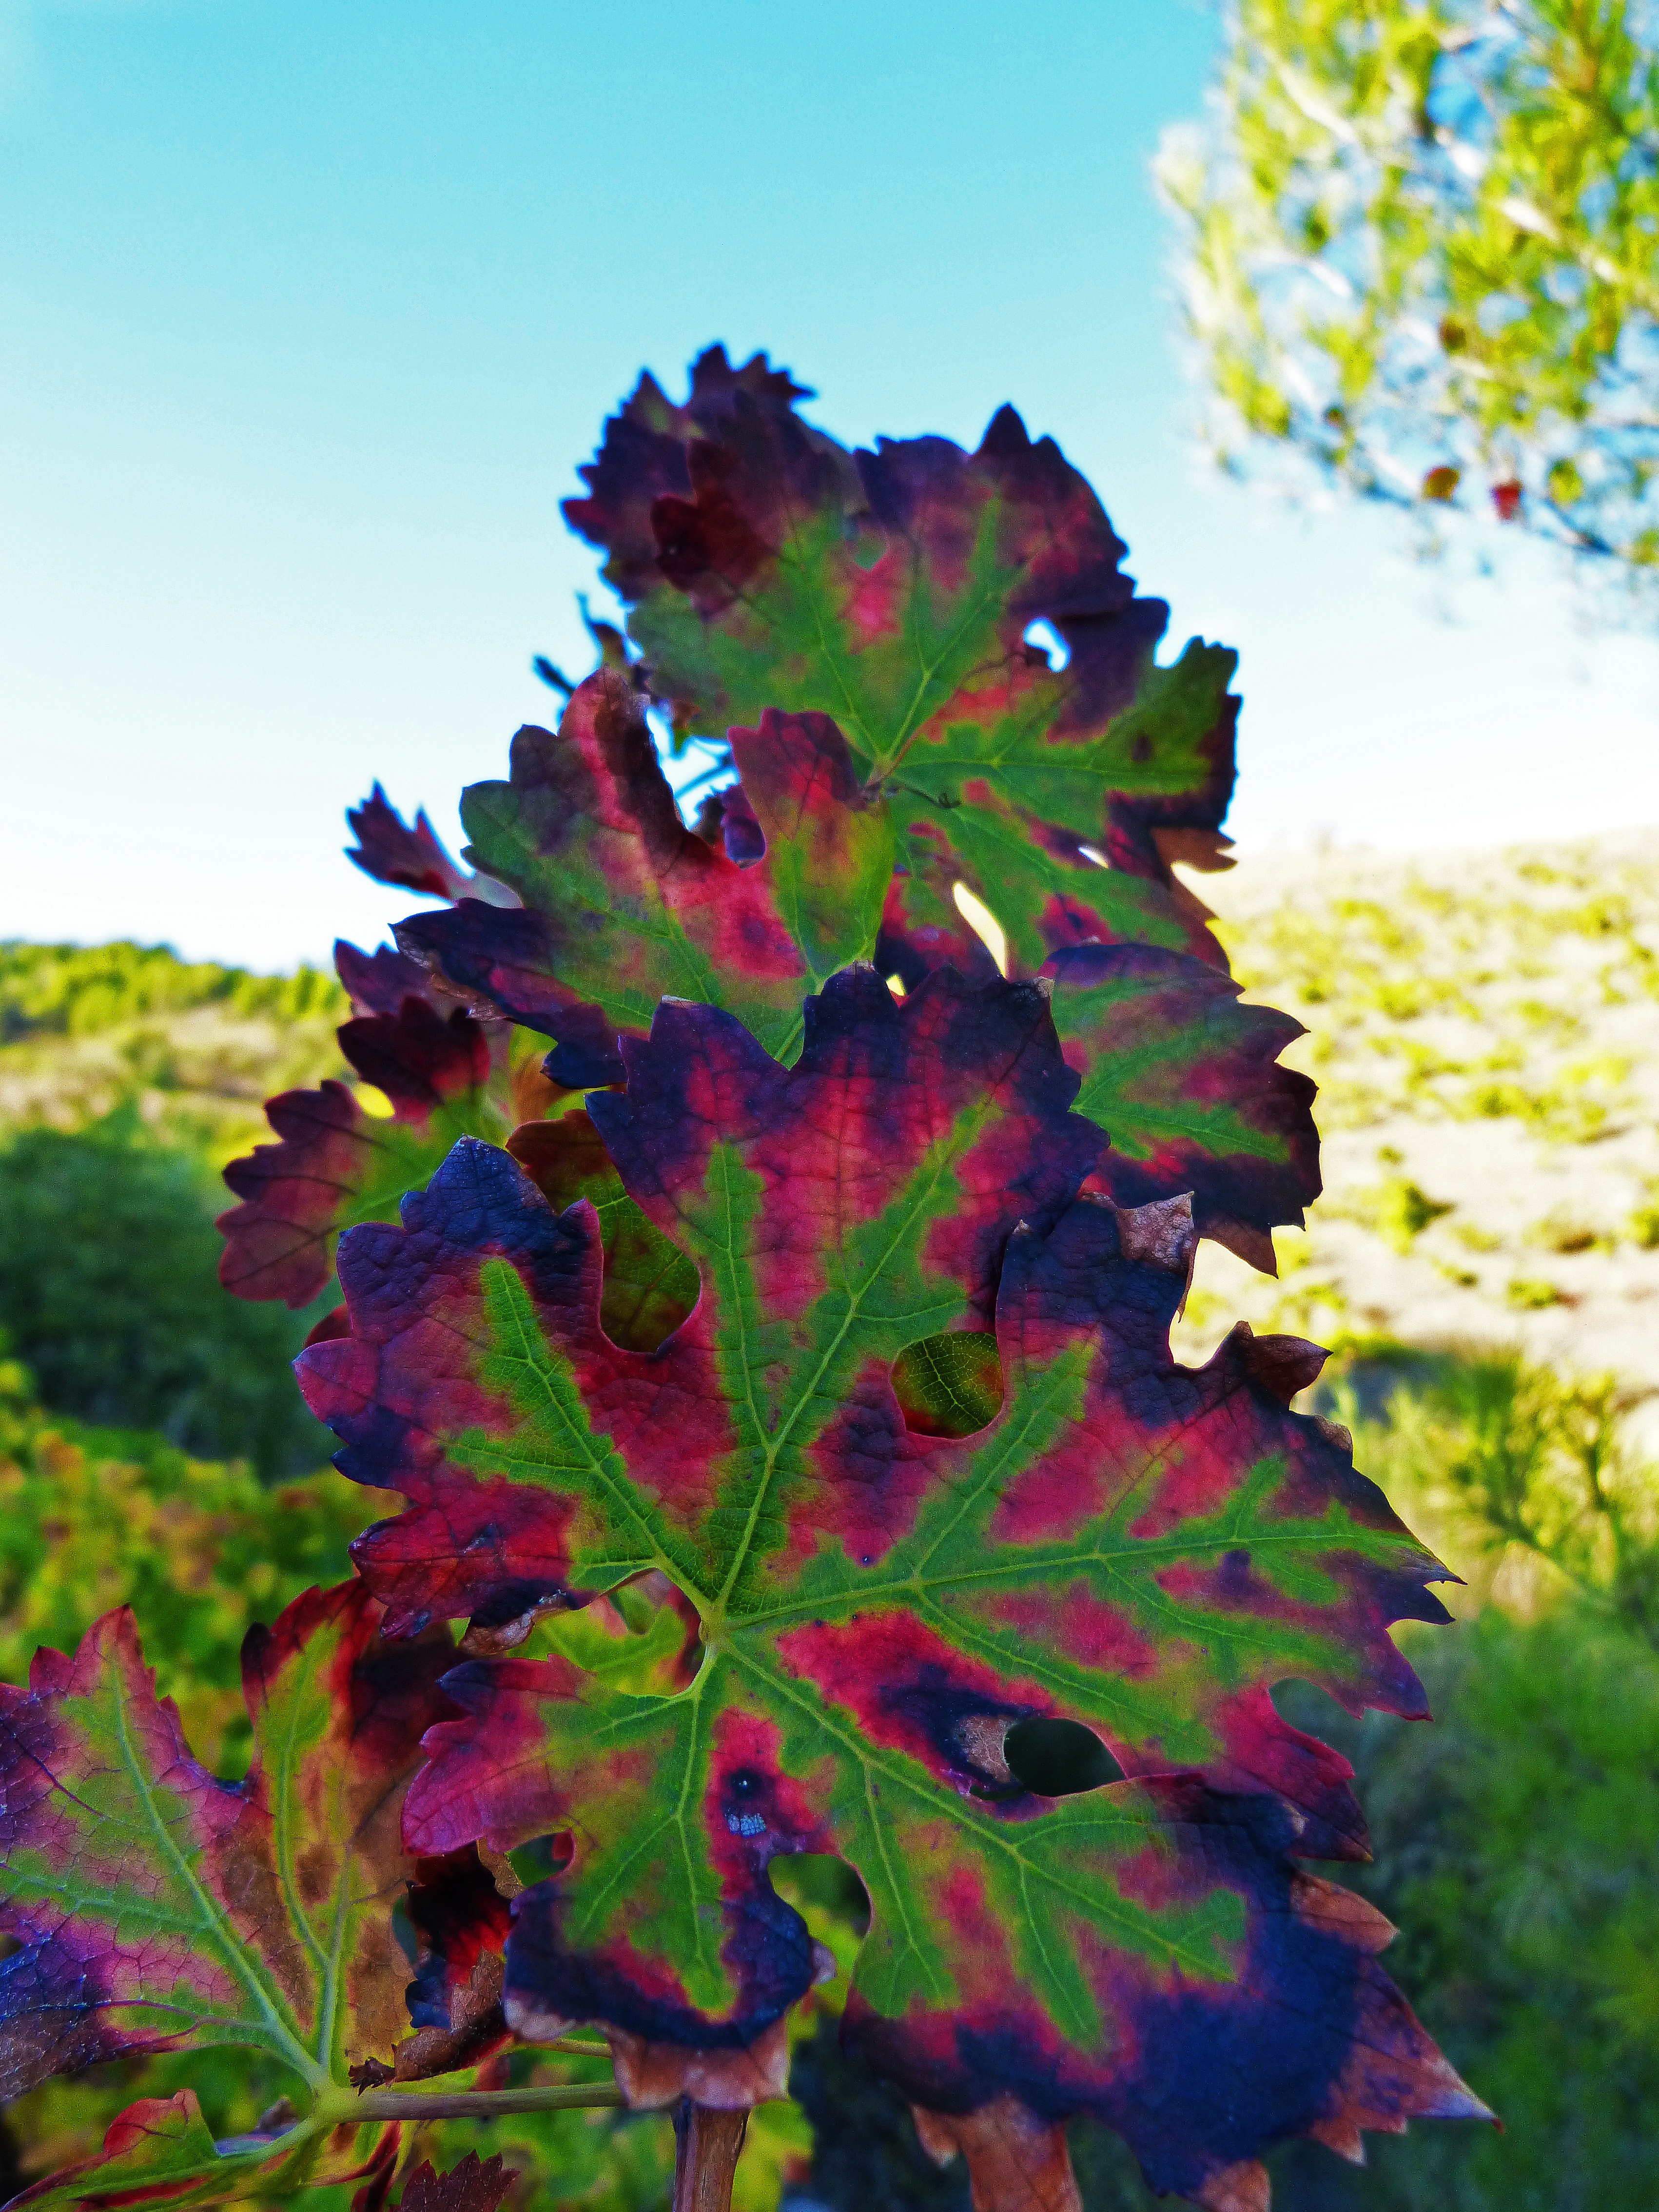
tree, nature, branch, plant, leaf, flower, red, autumn, botany, flora, season, shrub, october, flowering plant, vine leaf, annual plant, woody plant, land plant